Eddie Cheever

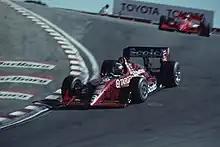
Cheever driving for Chip Ganassi Racing at Laguna Seca Raceway in 1991

While racing in the World Sportscar Championship for Tom Walkinshaw Racing's Jaguar team, Cheever raced in only one F1 Grand Prix in . This was for the American owned and sponsored Haas Lola team at Detroit, as a replacement for the injured Patrick Tambay. Cheever actually qualified the unfamiliar Lola THL2 with its turbocharged Ford V6 engine in tenth position. Regular team driver, World Champion Alan Jones, could only qualify his car 21st. Both Lolas retired with steering damage in the race, Jones on lap 33, Cheever 4 laps later. Cheever was only the third choice to replace Tambay for the race. Team owner Carl Haas had originally asked the lead driver in his CART team, World Champion Mario Andretti to drive. Mario declined however but recommended his son Michael as a replacement. However, when Michael was unable to obtain a FIA Superlicence for the race, Haas turned to the experienced Cheever, who quickly agreed to an F1 comeback.